Harold Gyton

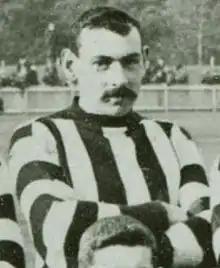
Gyton in 1908

Harold Leopold Gyton (21 March 1884 – 23 August 1964) was an Australian rules footballer who played with Collingwood in the Victorian Football League (VFL).